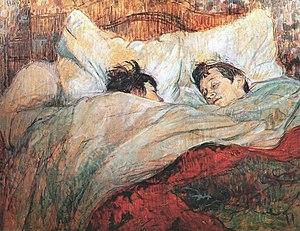
Une couverture est un élément de literie confectionné à l'aide d'un tissu isolant, et qui est destinée à maintenir la température du corps du ou des dormeurs à un niveau agréable. La couverture recouvre le drap qui est, lui, en contact direct avec les dormeurs.
L'oreiller est un petit support placé sous la tête, généralement utilisé dans un lit. Lorsqu'il est de toute la largeur du lit, c'est un traversin. En Suisse romande, l’appellation de coussin est la plus courante. La forme, la composition et les tissus varient selon les usages, les cultures, la qualité et le degré de confort de chacun.